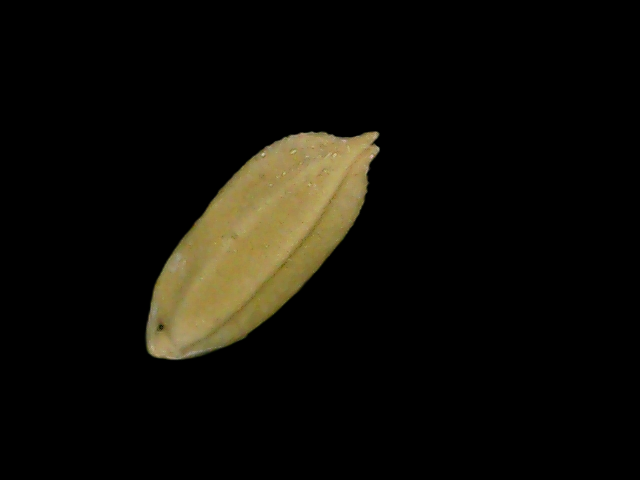
Rice variety: Bd76